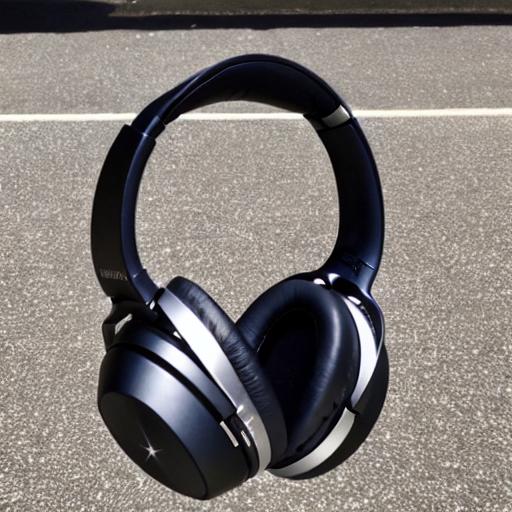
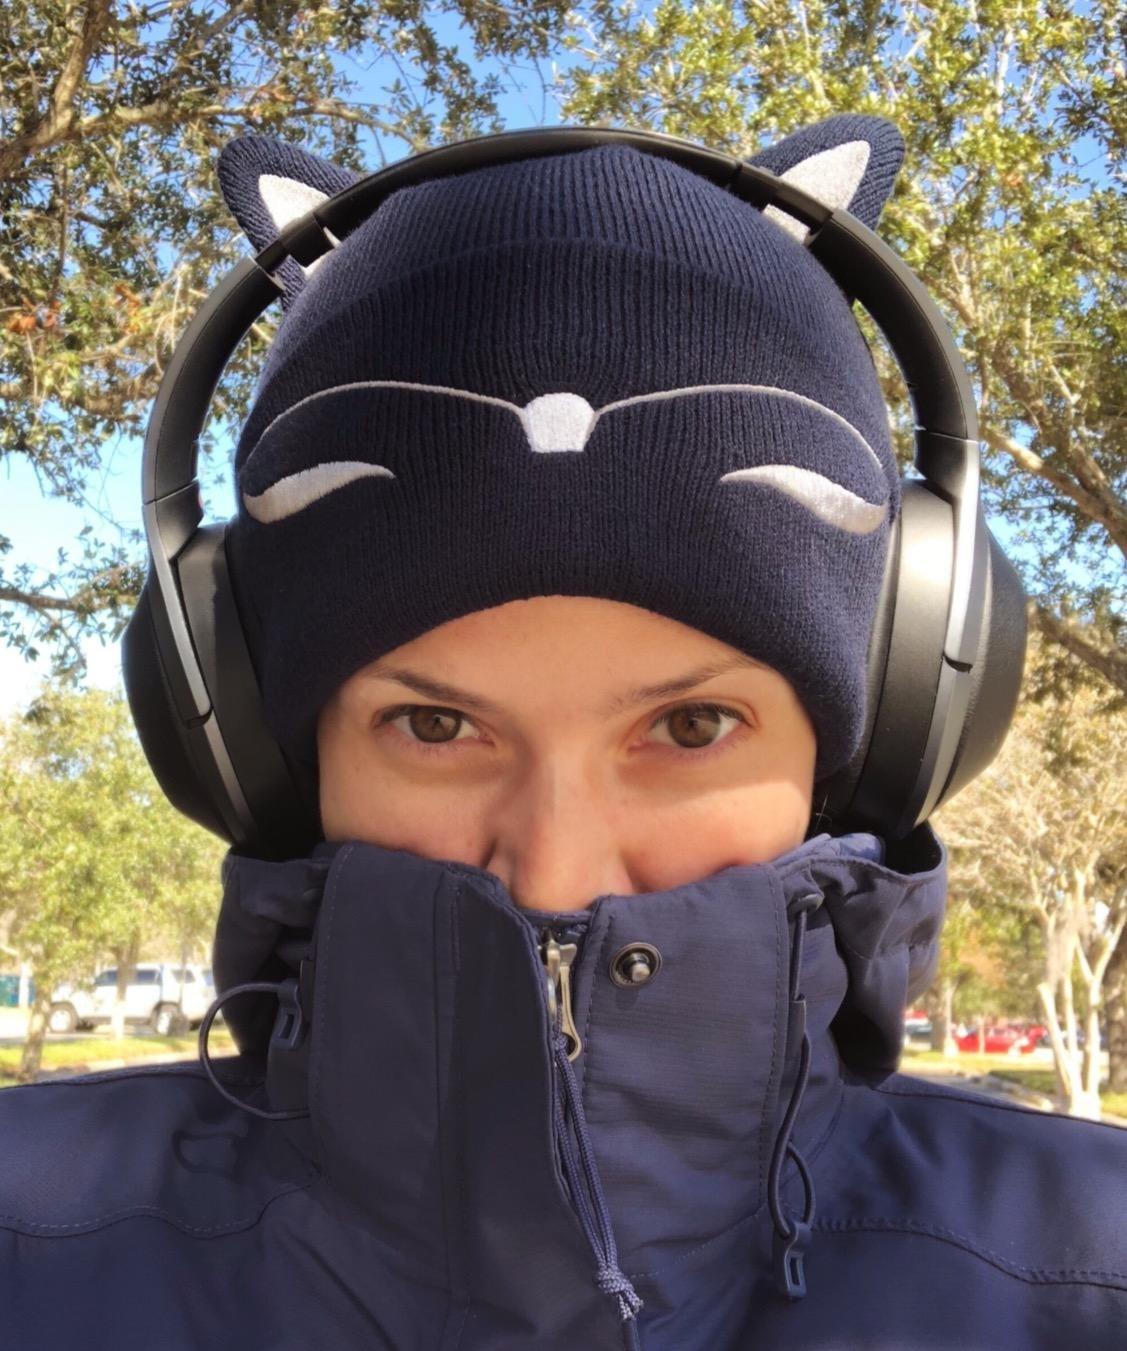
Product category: headphones
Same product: no